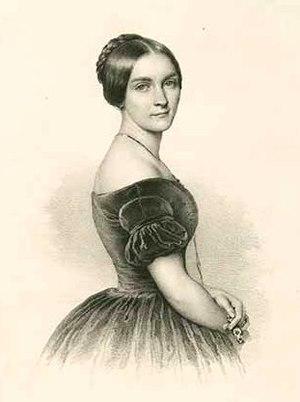
Sophie Diez ou Dietz est une soprano allemande qui a interprété de très grands rôles avec le Munich Hofoper lors d'une carrière qui a duré 40 ans. Elle est surtout connue aujourd'hui pour avoir créé le rôle de Magdalena dans Die Meistersinger von Nürnberg de Wagner, mais elle a aussi chanté lors de créations de plusieurs autres opéras de compositeurs allemands moins connus.